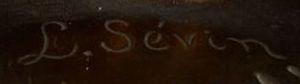
Lucille Sévin, signee